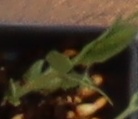
Label: Field Pea